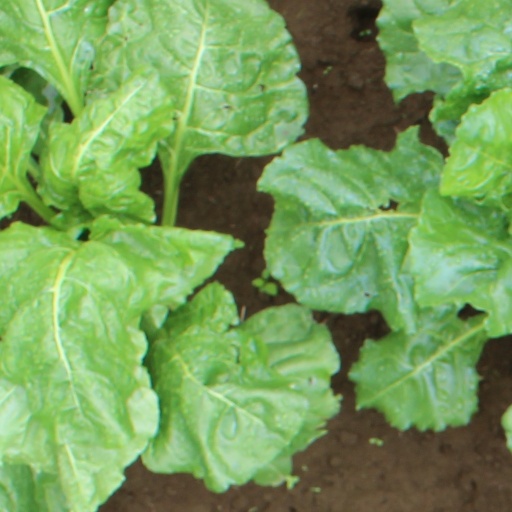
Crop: sugar beet